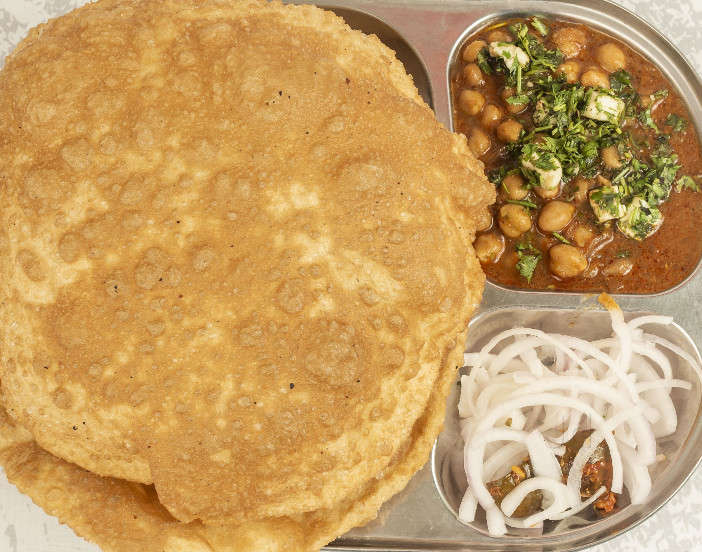
Dish: chole_bhature